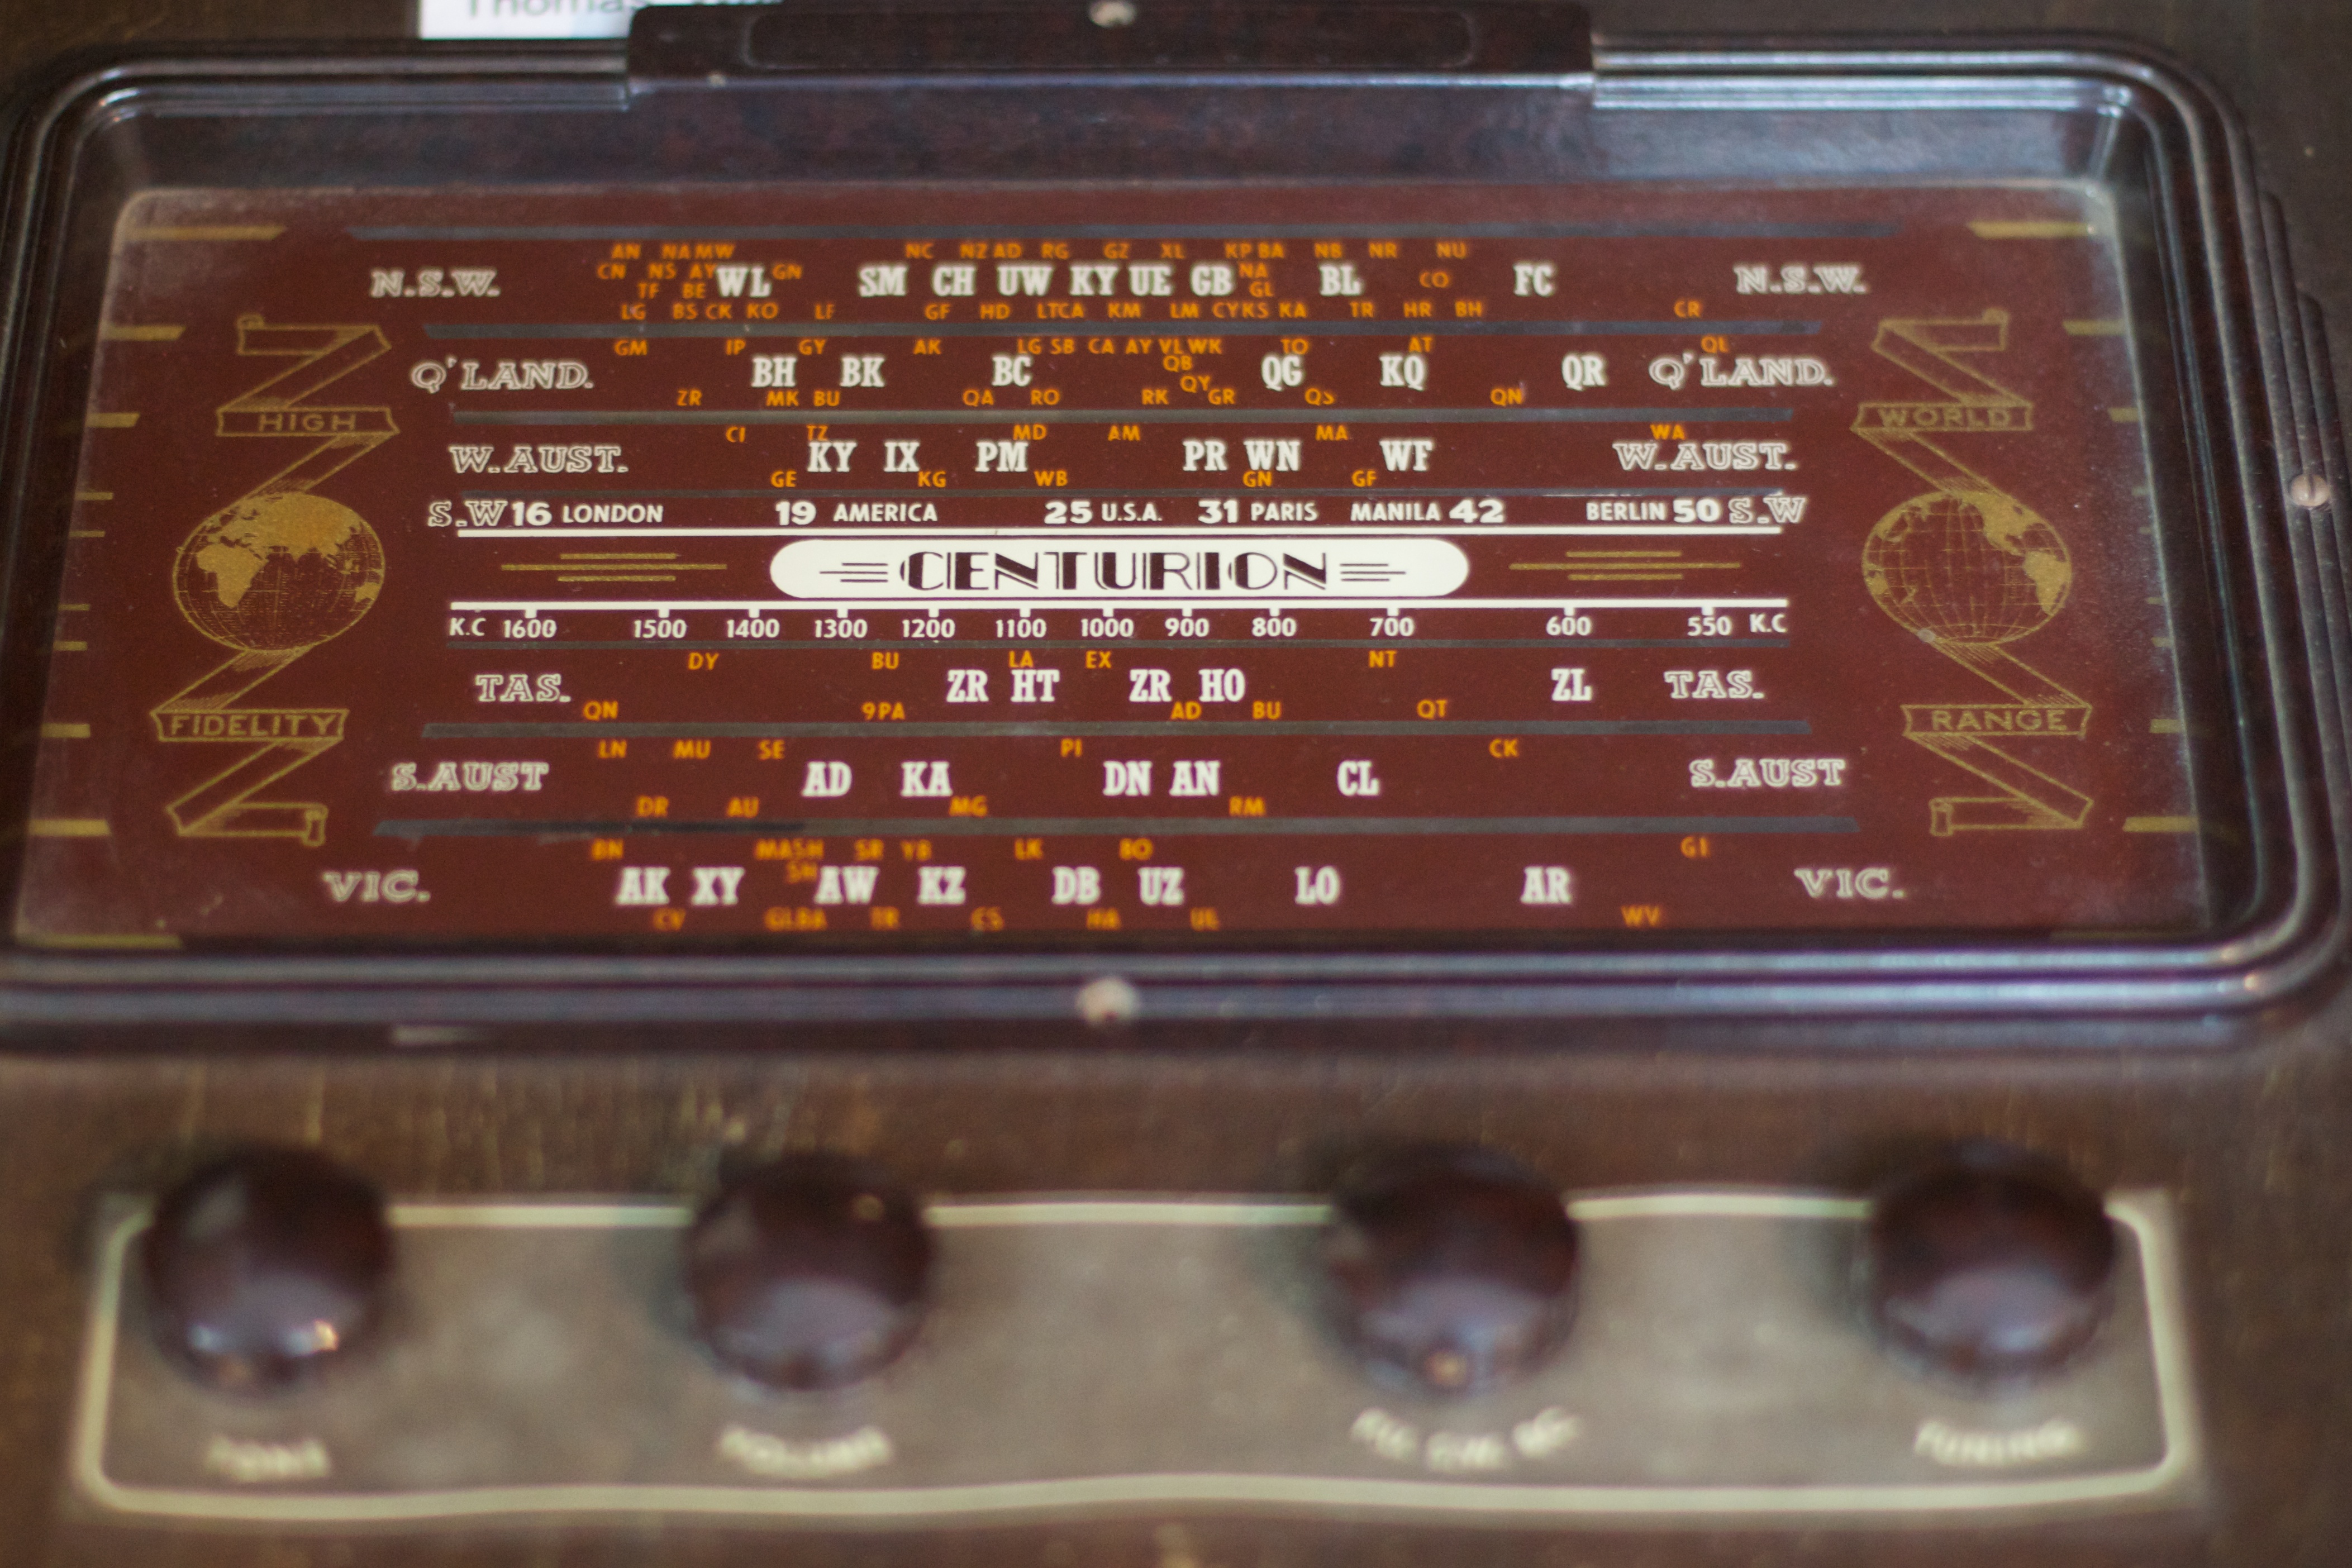
technology, radio, auodyssey, multimedia, communication device